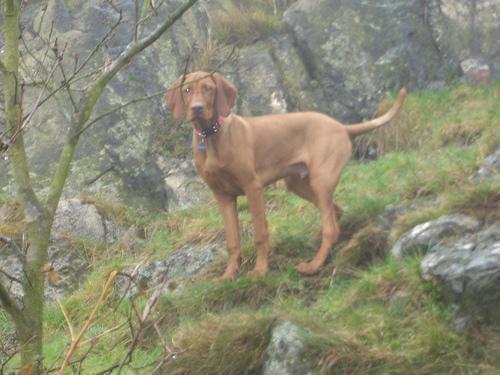
vizsla